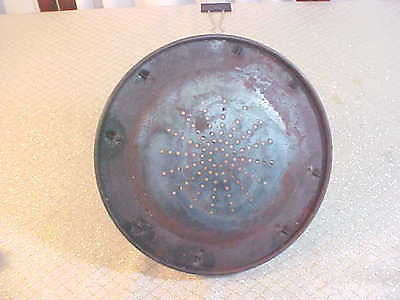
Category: toaster